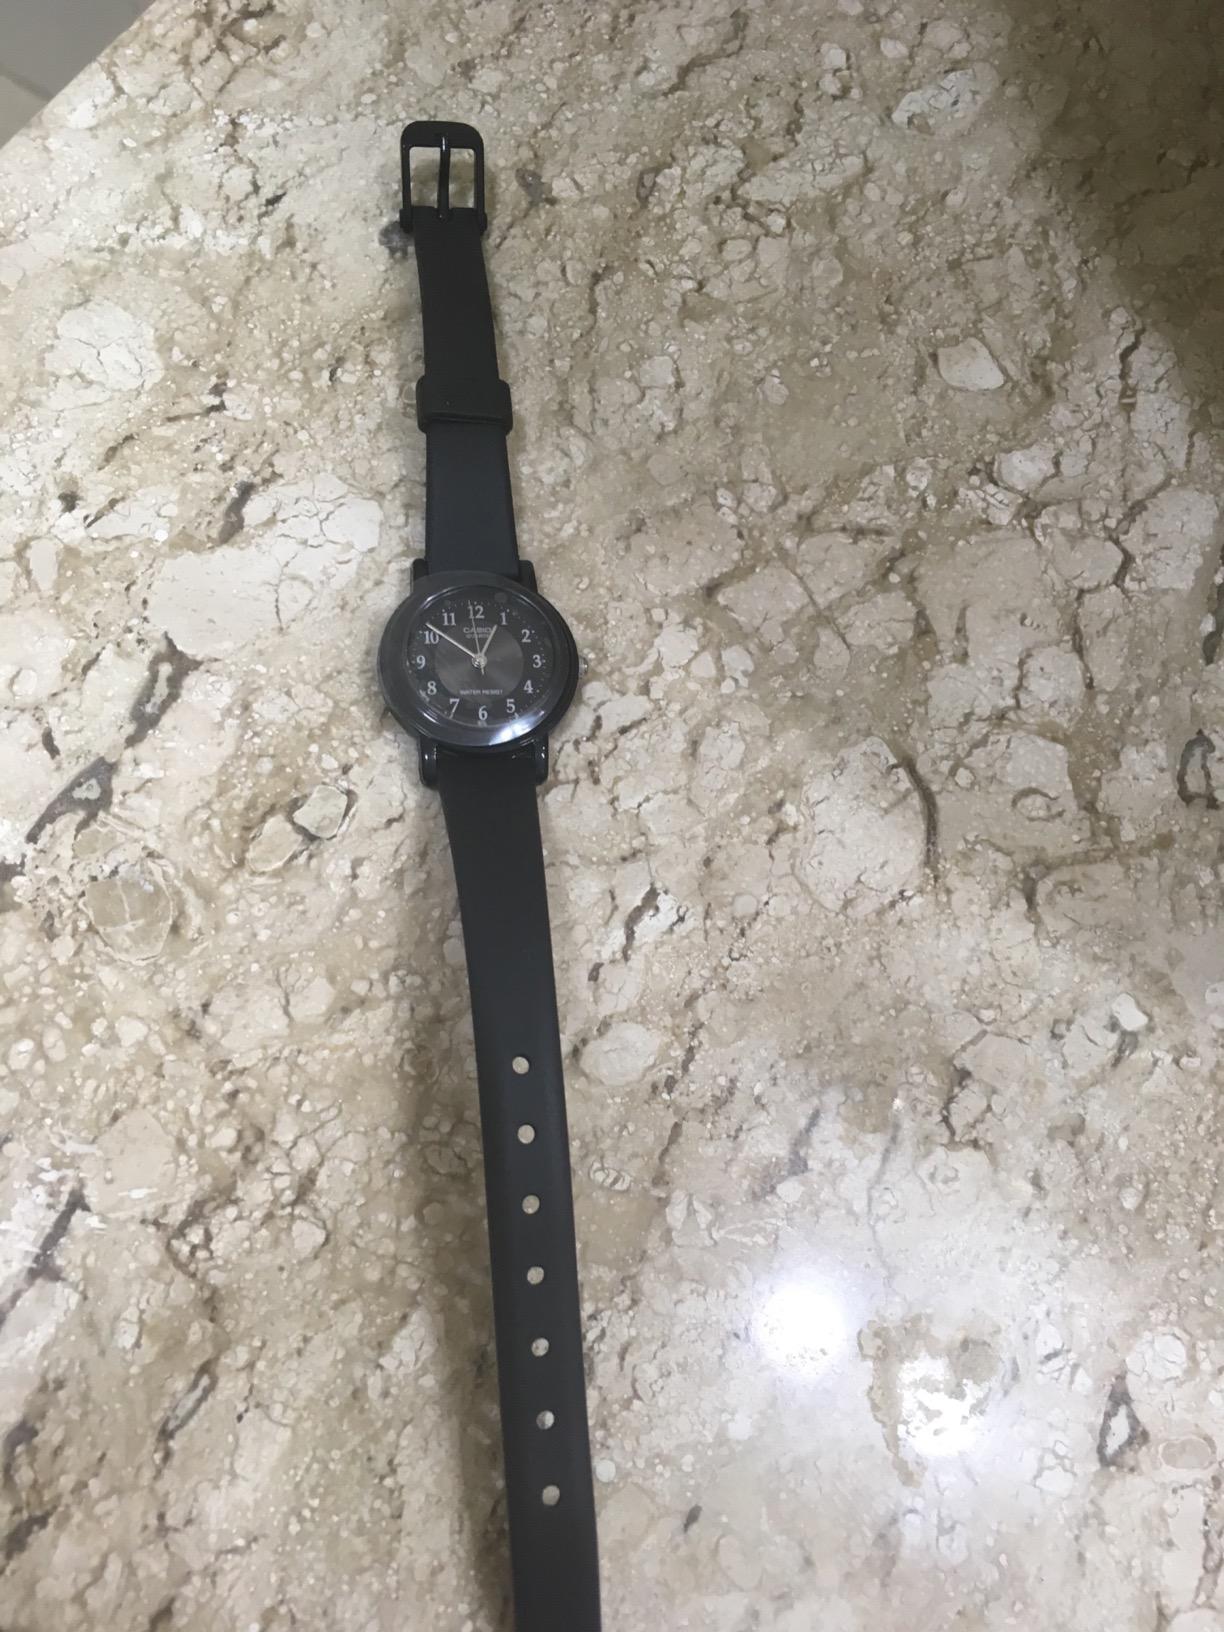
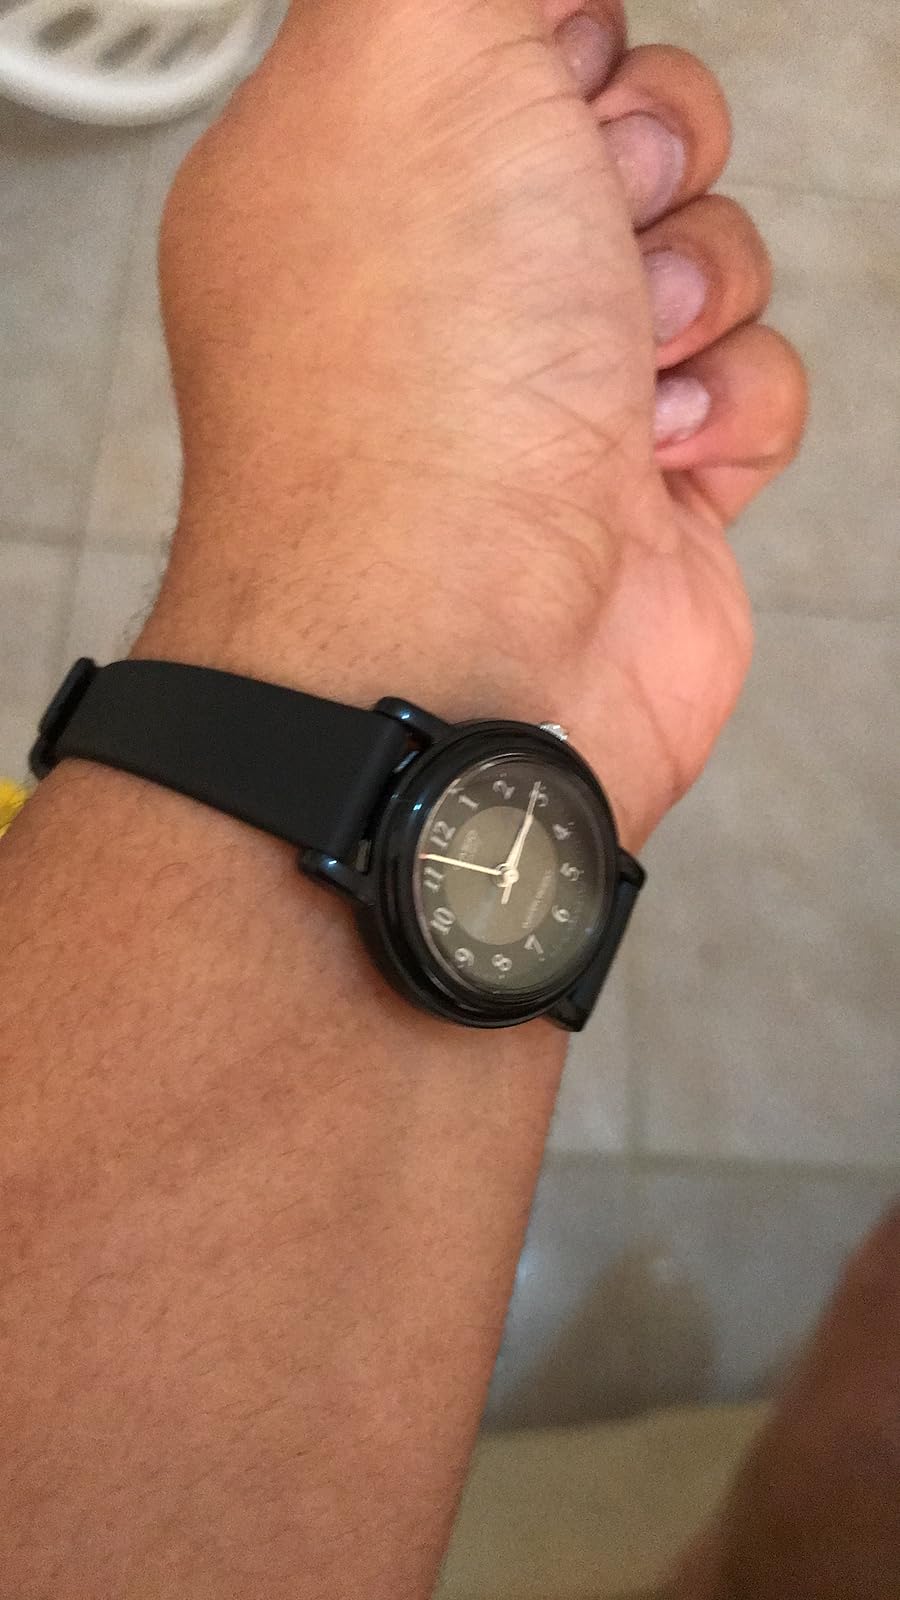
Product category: accessories_watch
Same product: yes